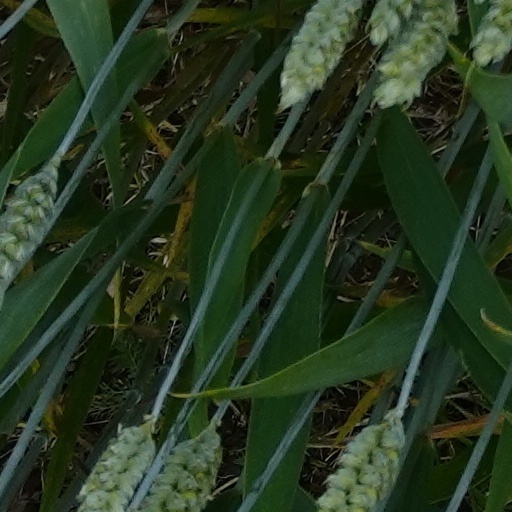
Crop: wheat